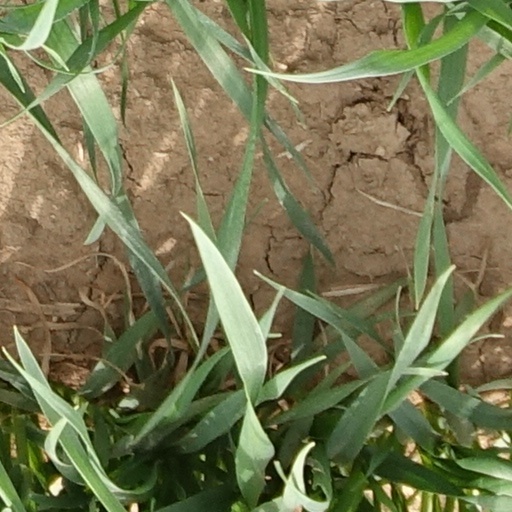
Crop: wheat